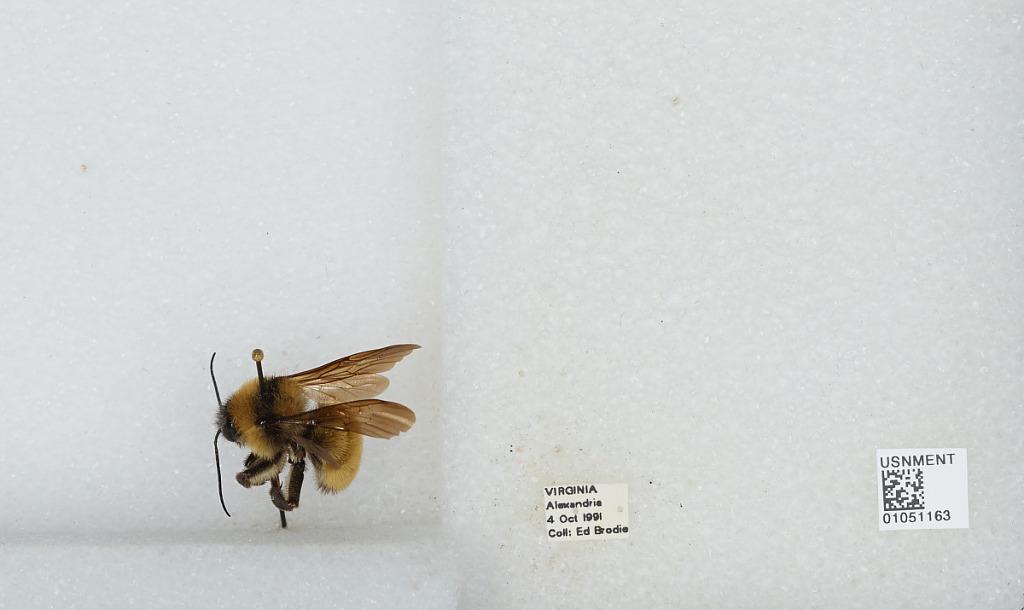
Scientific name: Bombus sp.
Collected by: E. Brodie
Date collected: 1991-10-4
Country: United States
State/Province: Virginia
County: Alexandria
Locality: Alexandria
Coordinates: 38.8047, -77.0472